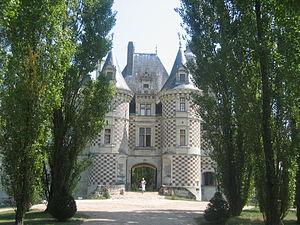
Le château des Réaux près de Bourgeuil
Chouzé-sur-Loire est une commune française située dans le département d'Indre-et-Loire, en région Centre-Val de Loire.